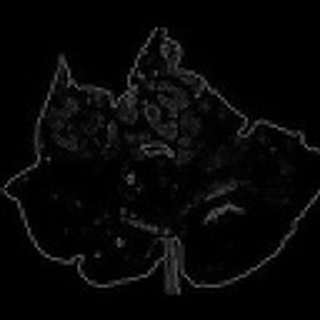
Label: cotton_bacterial_blight